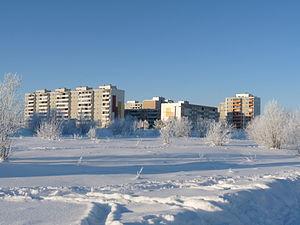
Kuristiku est un quartier du district de Lasnamäe à Tallinn en Estonie.